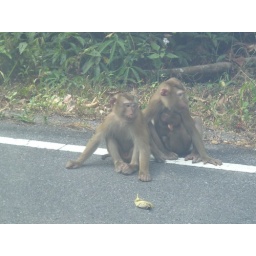
Impossible! But possible!, many animals in Thailand forest are so cute and you can take there photographs easily.